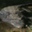
Label: crocodile